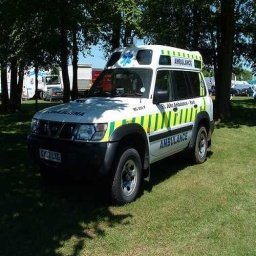
Label: ambulance